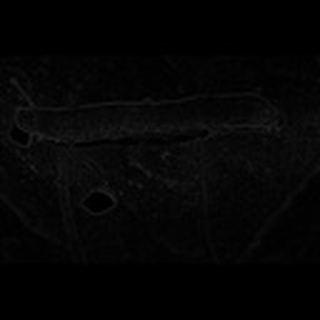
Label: cotton_army_worm